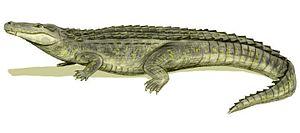
Purussaurus est un genre éteint de crocodiliens géants apparentés aux caïmans, qui vivait en Amérique du Sud pendant le Miocène, il y a 20,4 et 5,3 millions d'années.